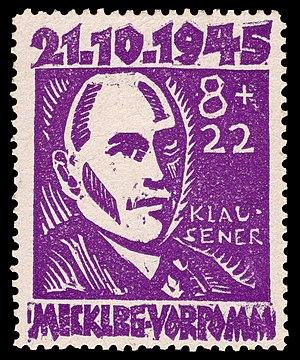
Cette liste recense les personnalités figurant sur les timbres-poste d'Allemagne fédérale, de la République Démocratique d'Allemagne, des diverses zones d'occupation alliées, de la Sarre, du Troisième Reich, de la République de Weimar, de l'Empire Allemand ainsi que des divers petits royaumes qui l'ont précédé.